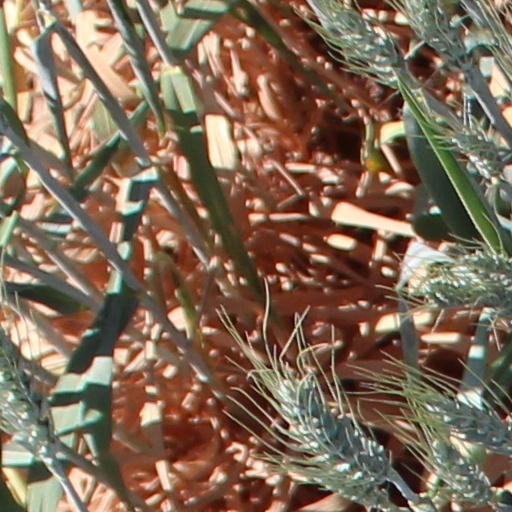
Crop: wheat